Black women in American politics

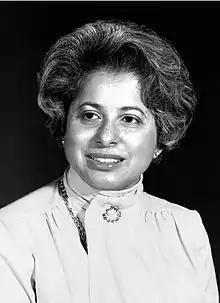
Patricia Roberts Harris was the first African American woman ever to serve in a presidential cabinet, as well as first to be United States ambassador.

The United States Cabinet has had six Black female officers. Patricia Roberts Harris was the first Black woman to serve in the Cabinet; she was appointed Secretary of Housing and Urban Development in 1977 by President Jimmy Carter. Hazel R. O'Leary became the second Black woman to serve in the Cabinet during the Clinton administration as Secretary of Energy. Alexis Herman was the first Black woman to serve as the Secretary of Labor during the tenure of President Bill Clinton after serving as the Director of the Women's Bureau under President Jimmy Carter from 1977 to 1981. She was the youngest person to ever serve as the Director of the Women's Bureau, at the age of 29 years old.